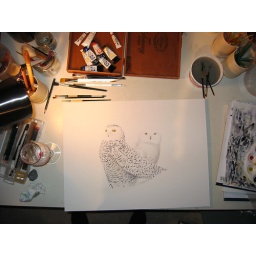
Illustration in progress: female and male snowy owl